While Justice Sleeps

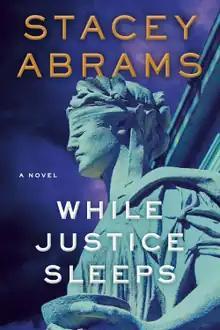
First edition cover

While Justice Sleeps is a legal thriller novel authored by American politician and writer Stacey Abrams, published on May 11, 2021.